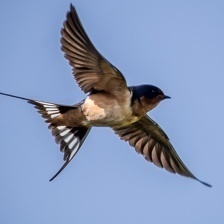
Species: BARN SWALLOW
Scientific name: HIRUNDO RUSTICA